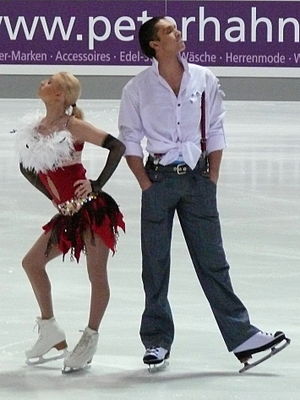
Kunstskøjteløb / Kostumer / Kostumer til musikken
Kunstskøjteløb er en sportsgren beslægtet med dans. Kunstskøjteløb deles op i disciplinerne figurløb, friløb og isdans. Friløb og isdans kan foregå med en skøjtepartner.